Yelena Mizulina

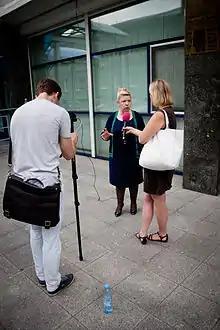
Yelena Mizulina talking to media on 11 July 2012 concerning the passing of the Internet Restriction Bill.

On November 14, 2012, Yelena Muzilina declared that the 'prophylactic goals' of Internet Restriction Bill of ' acquiring a safe information space on the web without making use of punitive measures' had been accomplished. She also disclosed a possible future legislative project that would prevent access to sites previously included in the Russian Internet blacklist. Among such portals are expected to fall rublacklist.net belonging to Pirate Party of Russia.